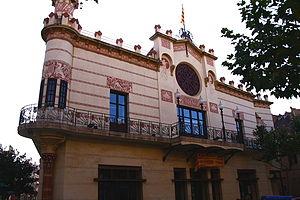
Lluís Domènech i Montaner est un architecte catalan connu pour ses nombreux édifices modernistes.